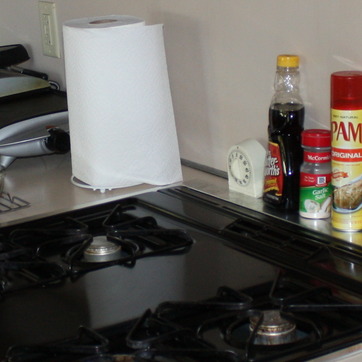
Material: paper